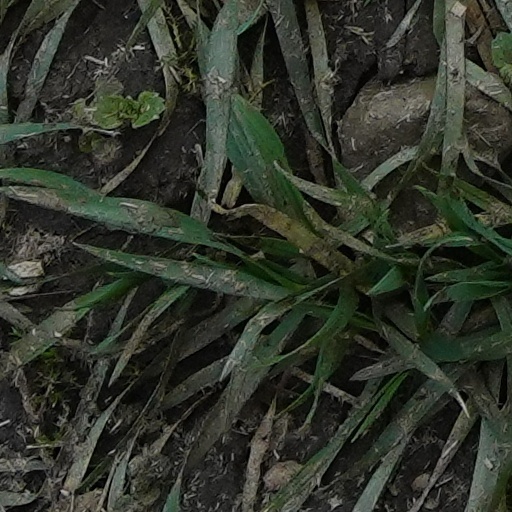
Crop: wheat